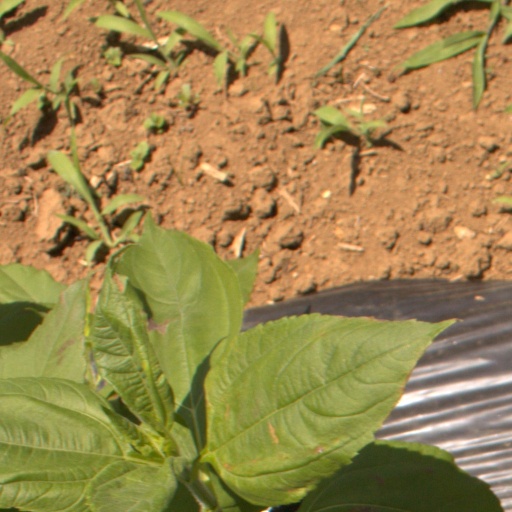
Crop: Jerusalem artichoke